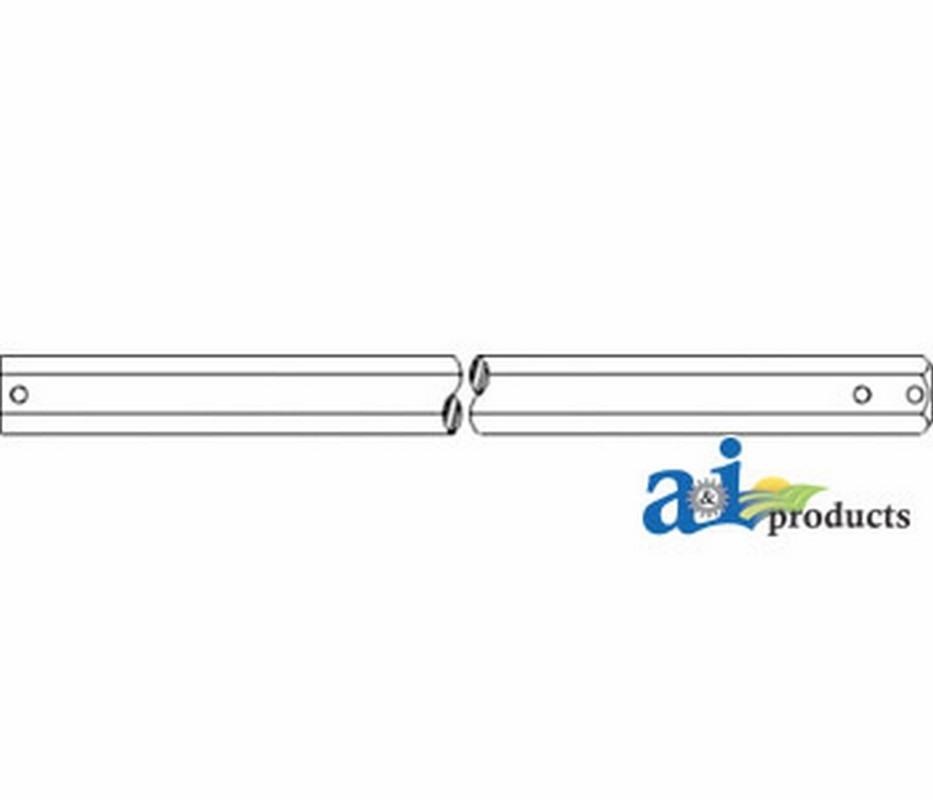
Shaft, Rock Trap Beater 389021A1
Shaft, Rock Trap Beater Dim A (1): 51" longÂ Â Â Â Replaces: 1327502C1, 1320161C2, 1320138C1, 1320161C1, 1320138C2 Case-IH Combine 1440 1460 1470 1640 1644 1660 1666 1670 2144 2166 2344 2366
Brand: Agcon Supply
Category: Business & Industrial > Agriculture > Animal Husbandry > Livestock Feeders & Waterers > Livestock Feeders